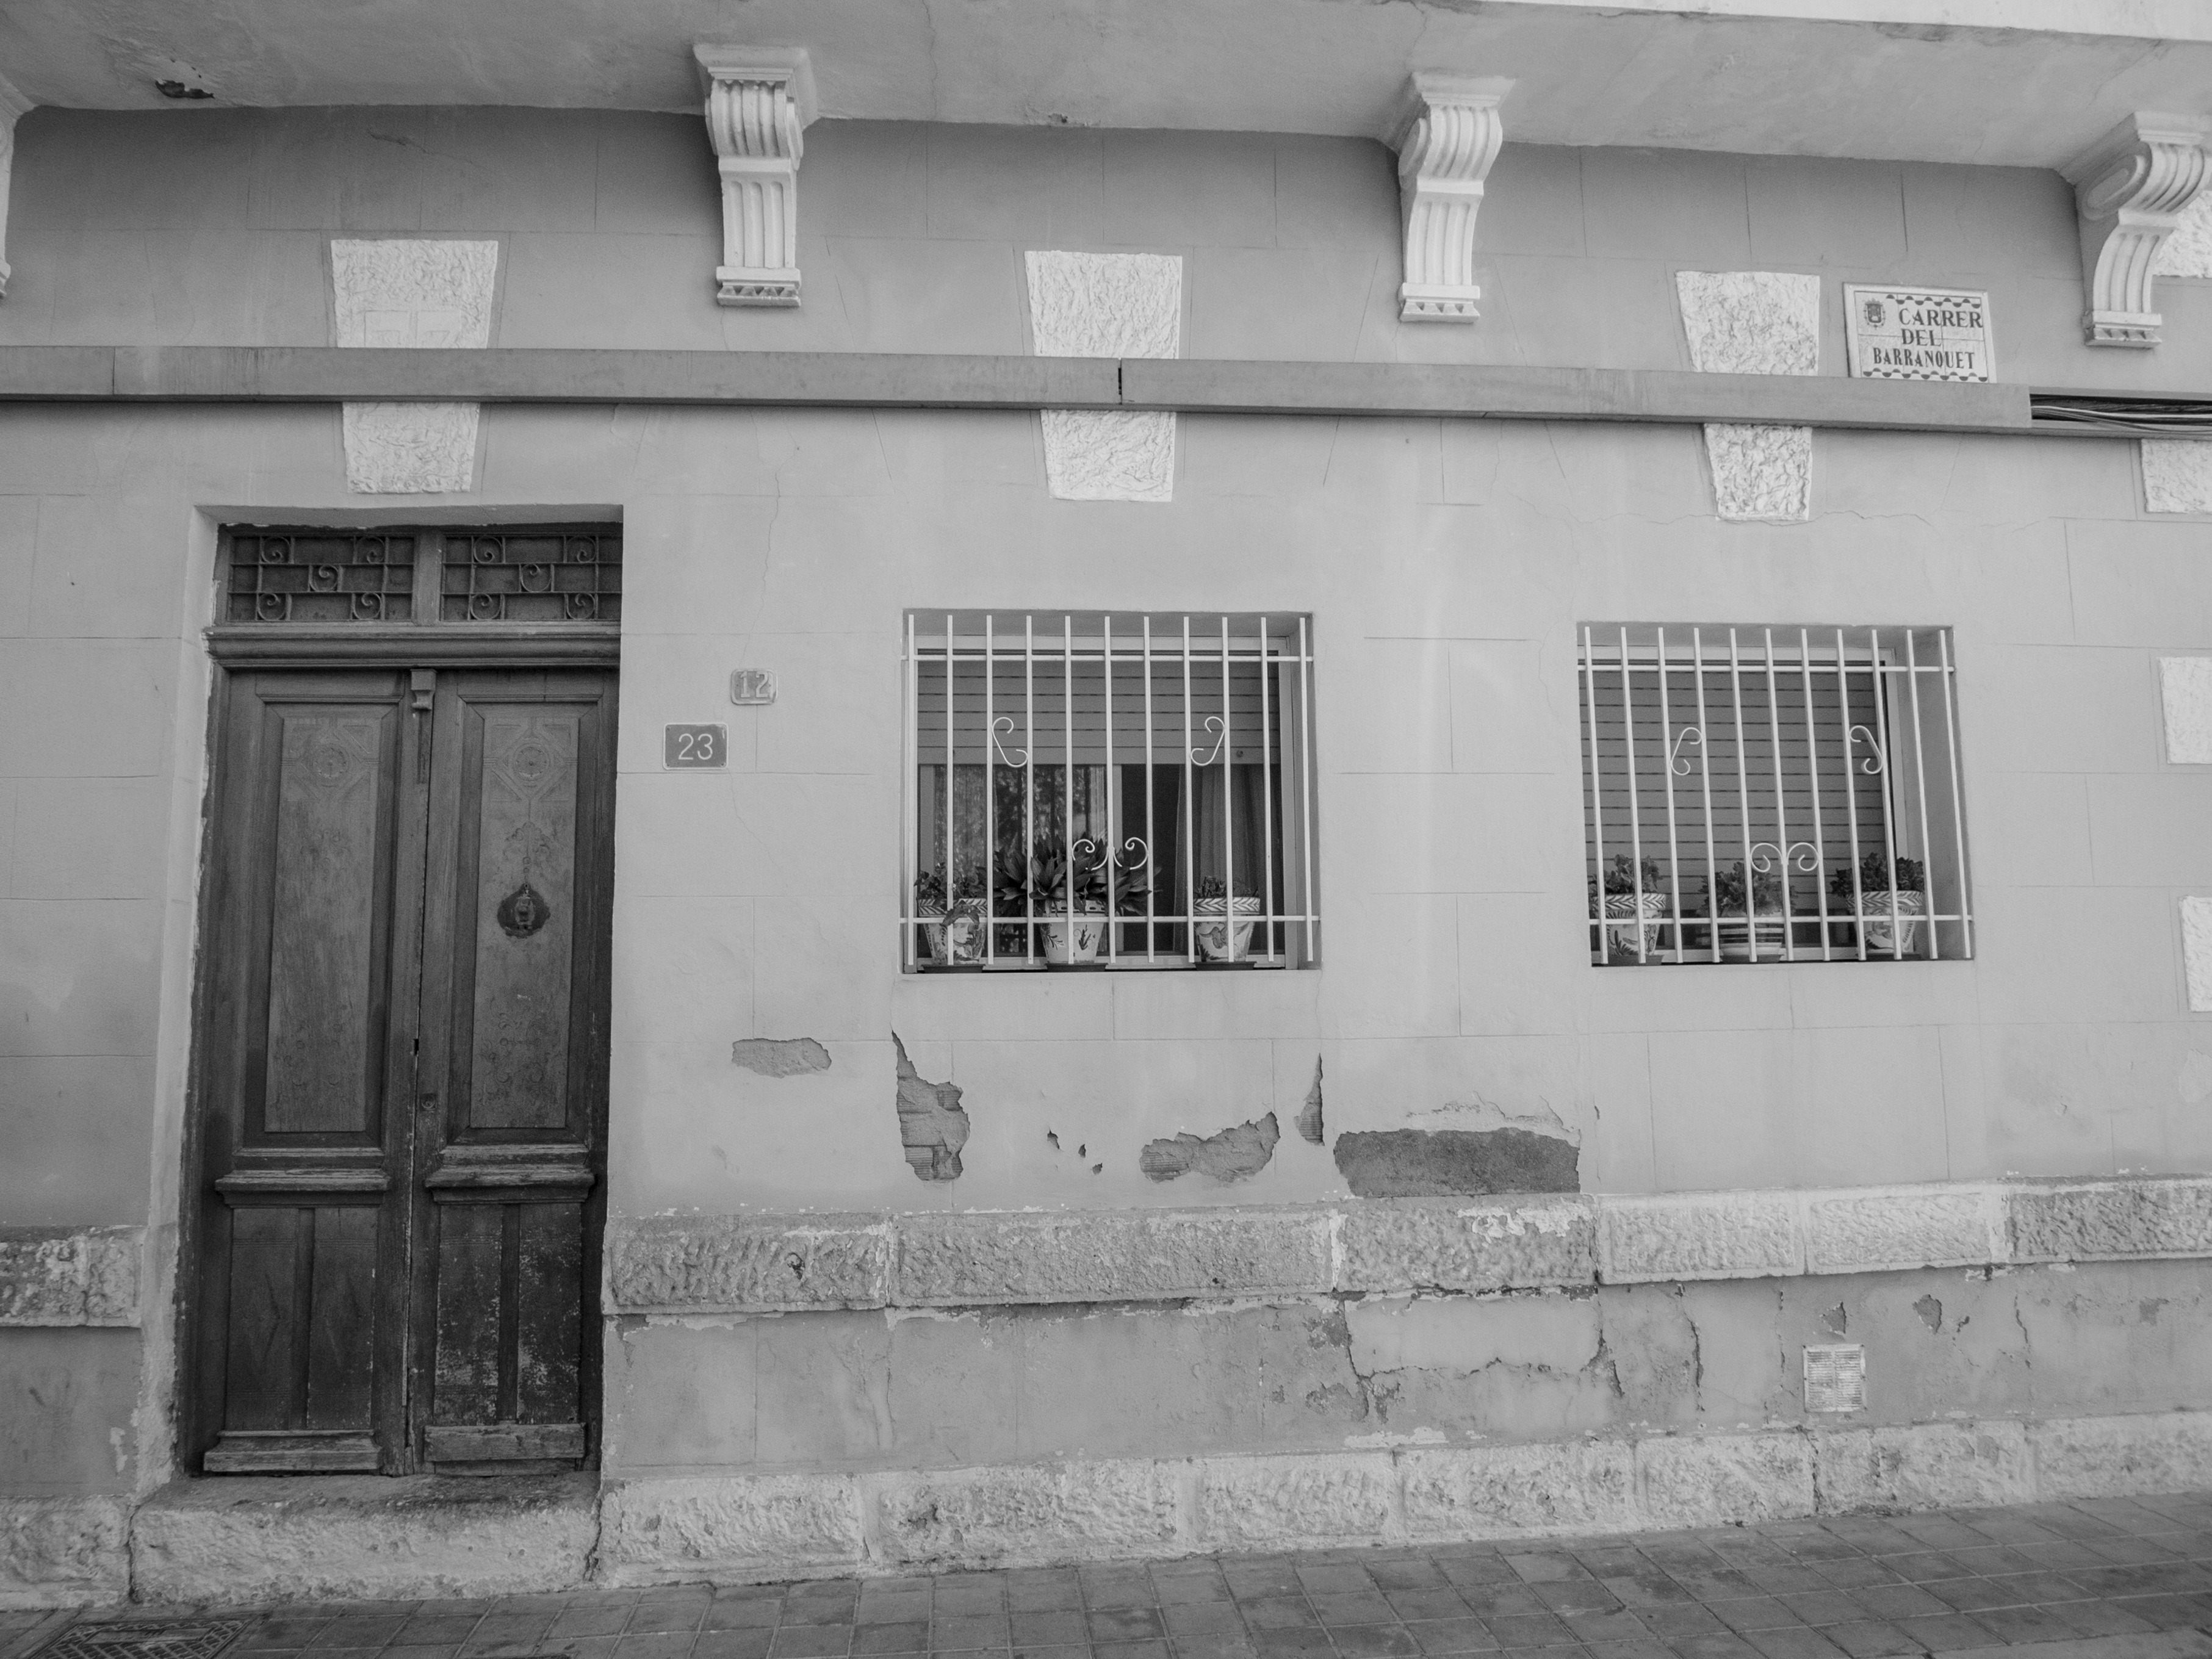
black and white, architecture, road, white, street, house, window, building, wall, construction, facade, black, monochrome, door, buildings, infrastructure, history, shape, stone house, urban area, monochrome photography